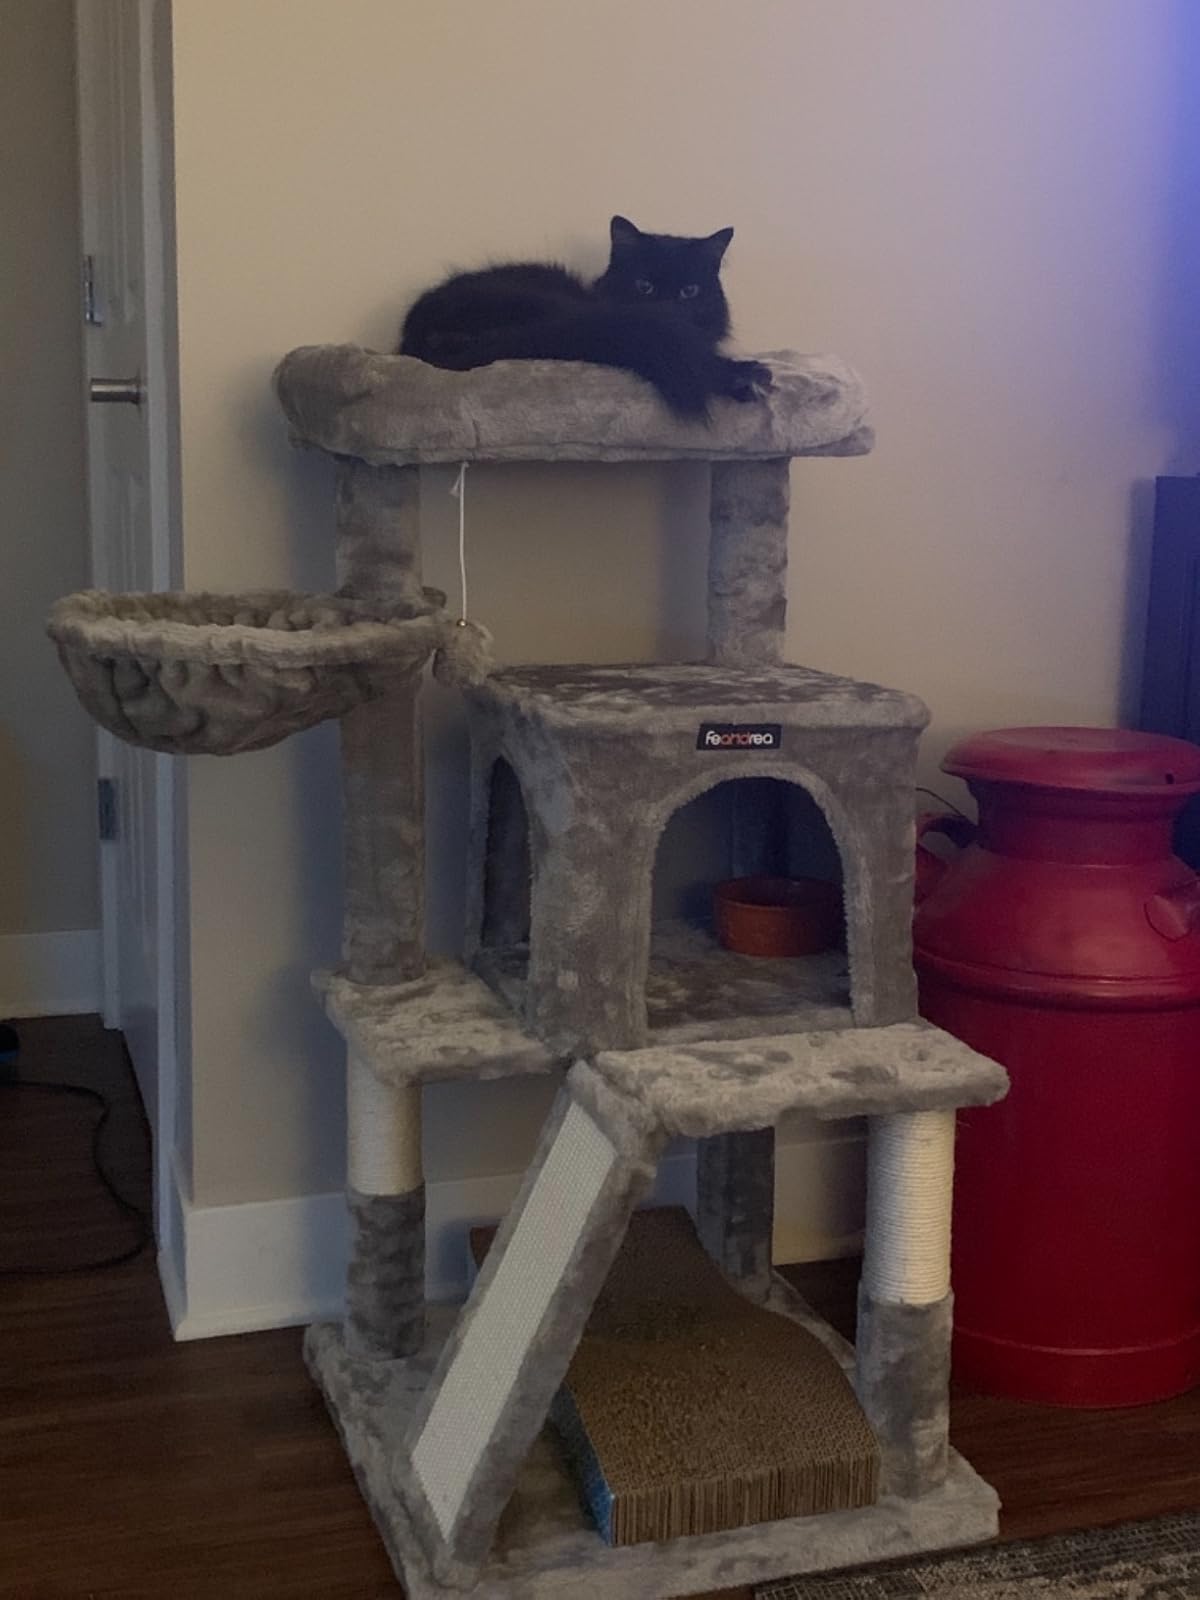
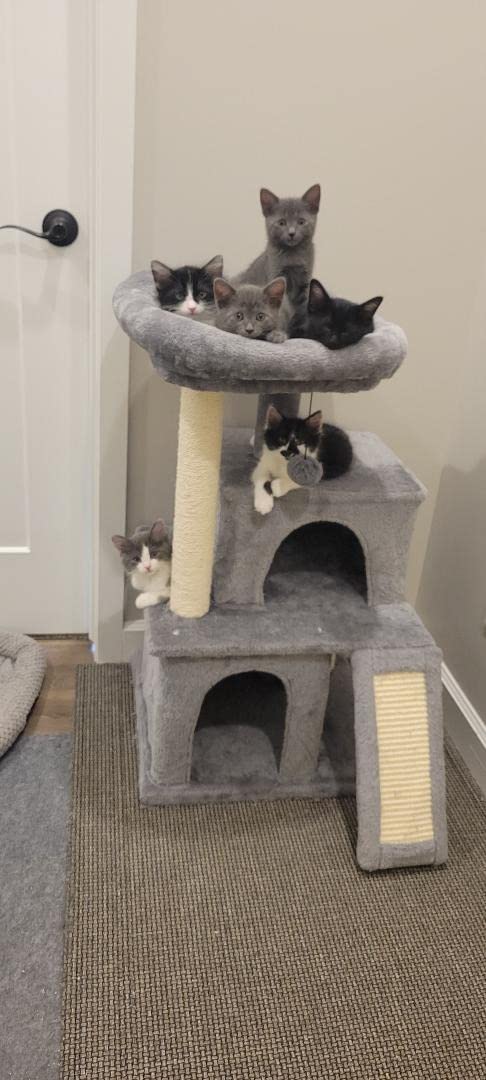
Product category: items_cat tree
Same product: no